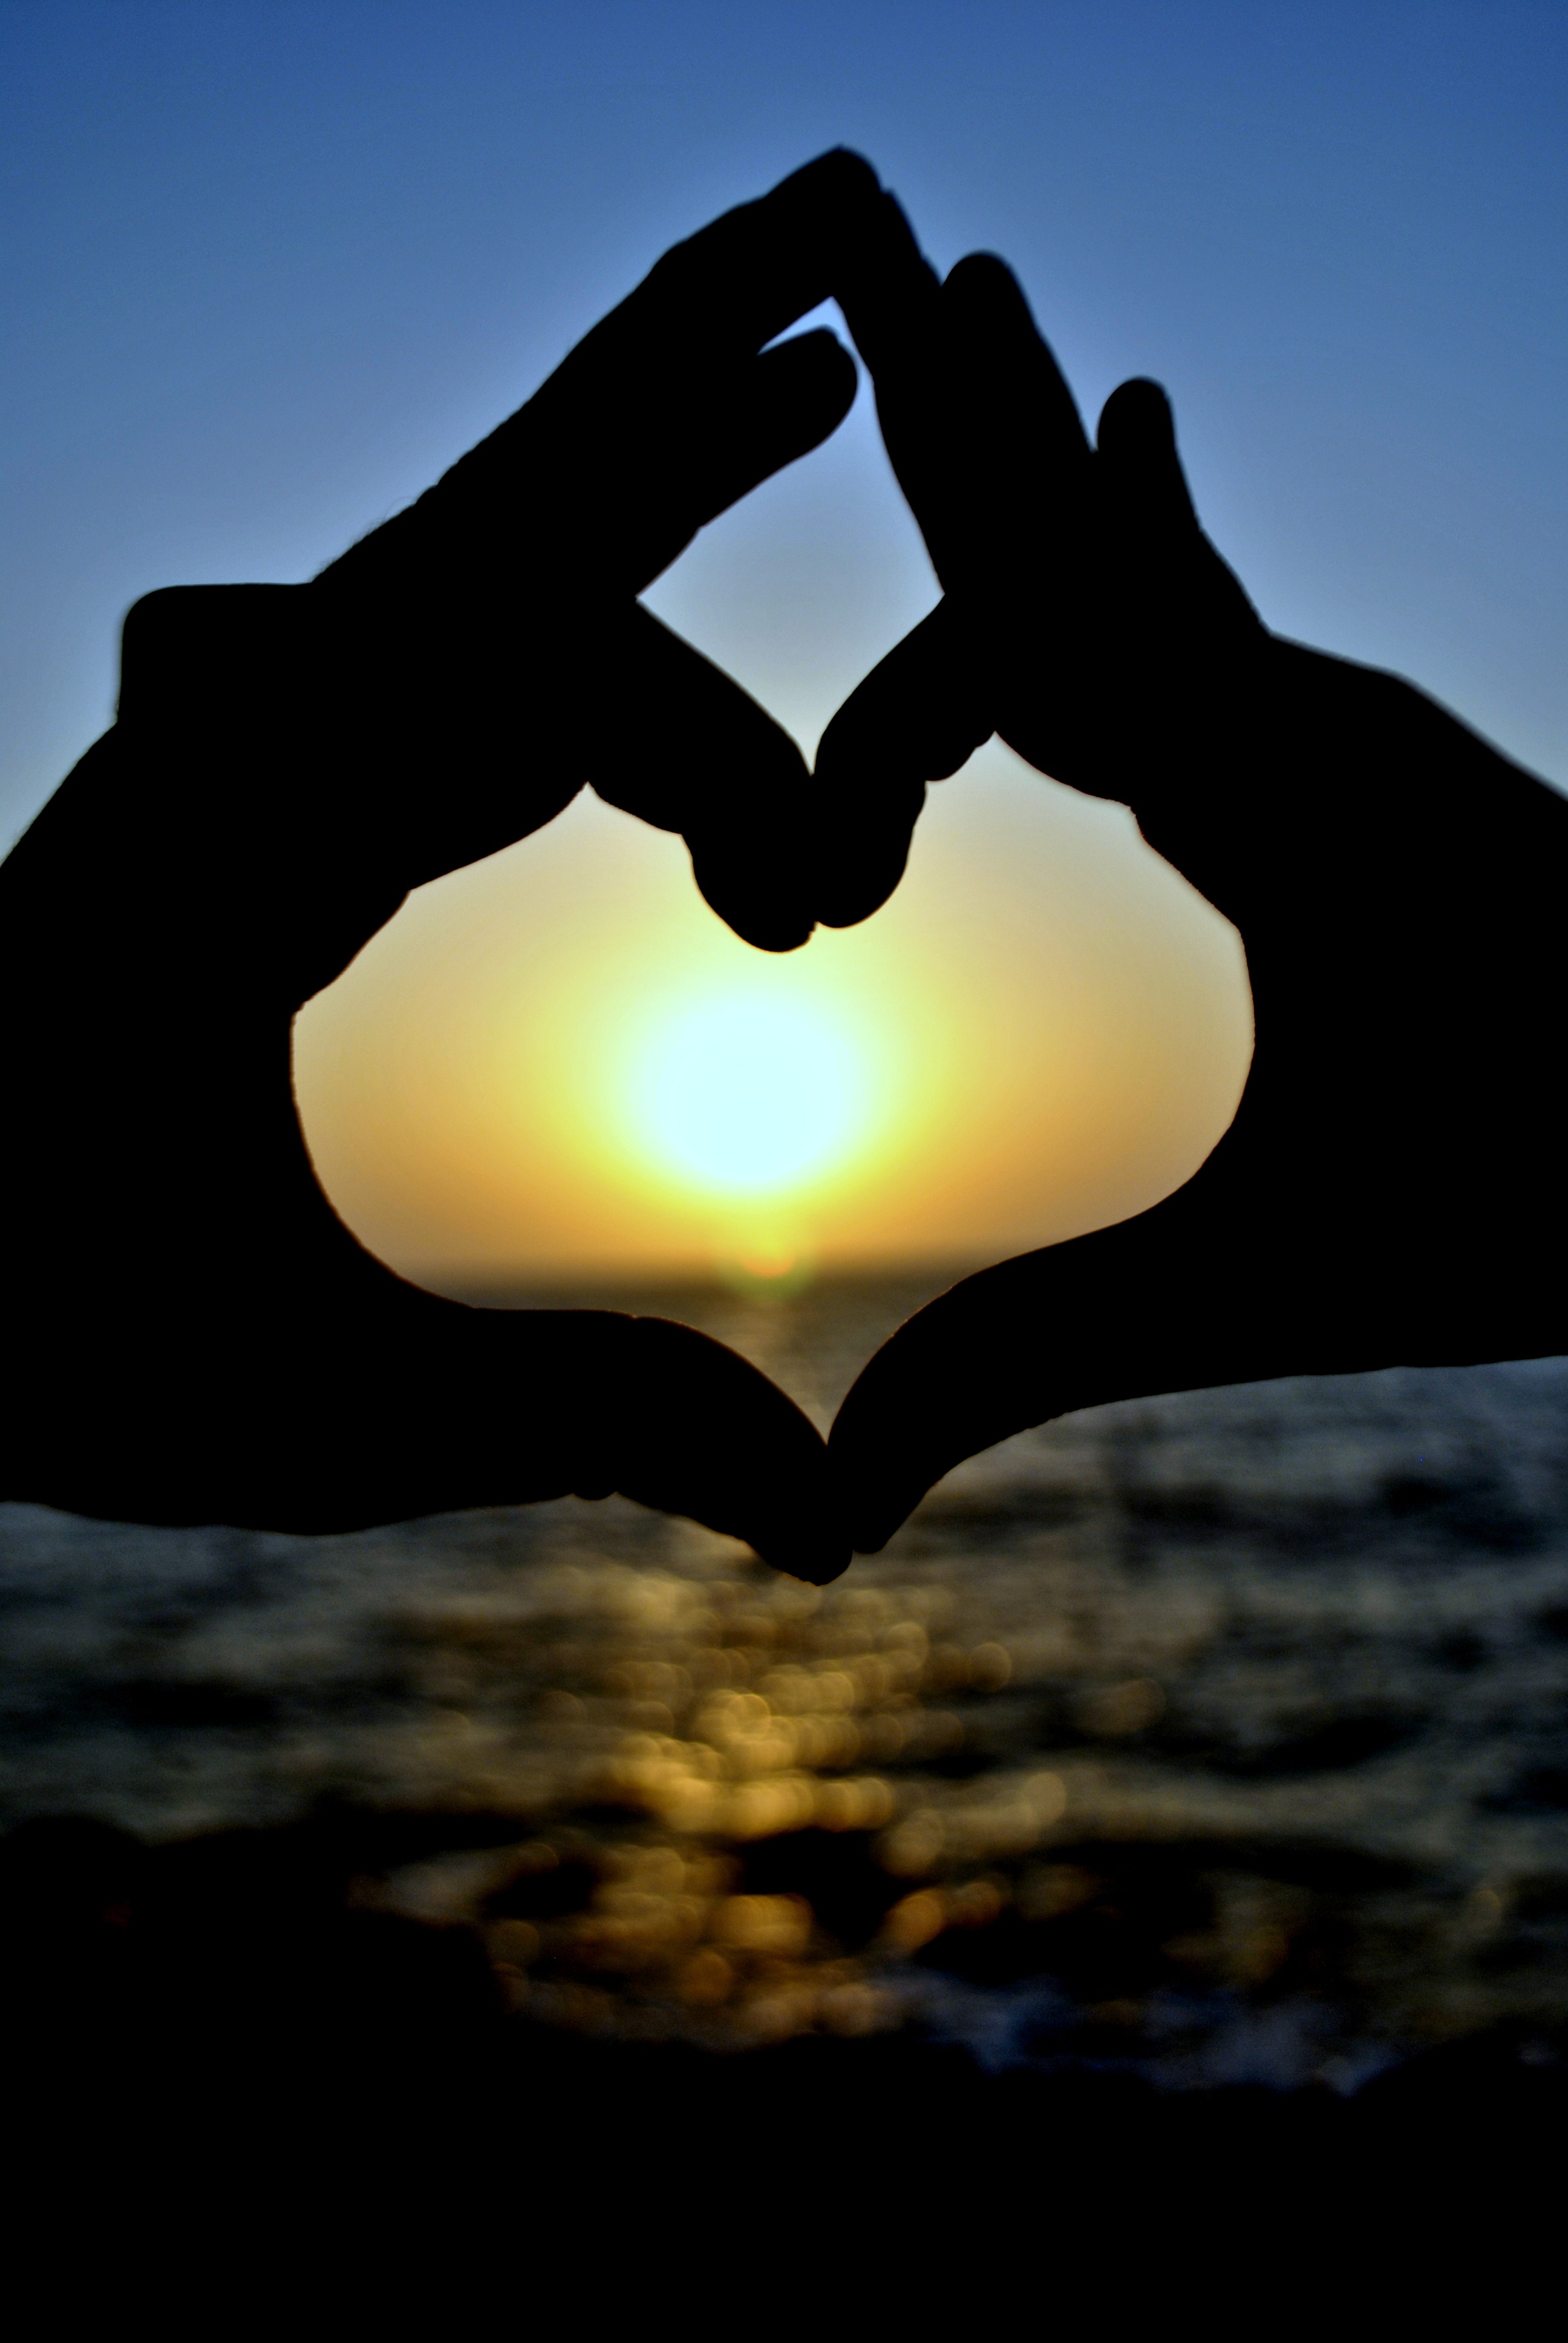
hand, sea, water, ocean, silhouette, light, cloud, sky, sunset, sunlight, love, heart, reflection, symbol, couple, darkness, hands, fingers, organ, shape, emotion, screenshot, computer wallpaper